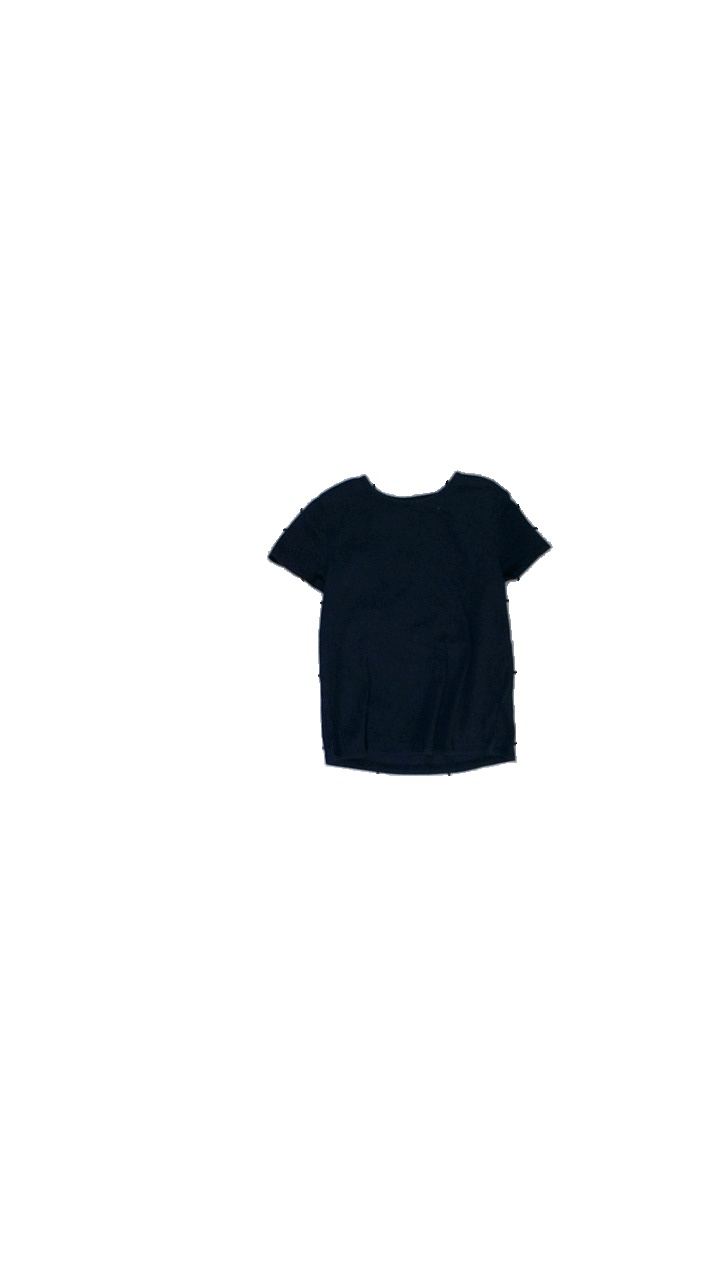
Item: T-shirt (Ladies)
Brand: H&m
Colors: Blue
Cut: Regular, C-collar
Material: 100% cotton
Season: All
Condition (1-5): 3
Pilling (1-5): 4
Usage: Reuse
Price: <50